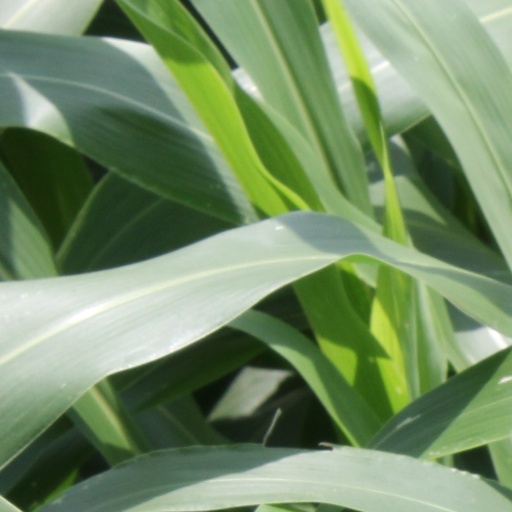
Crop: sorghum